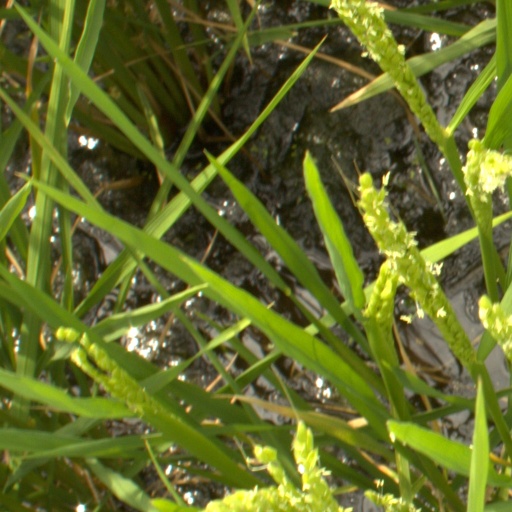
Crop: rice